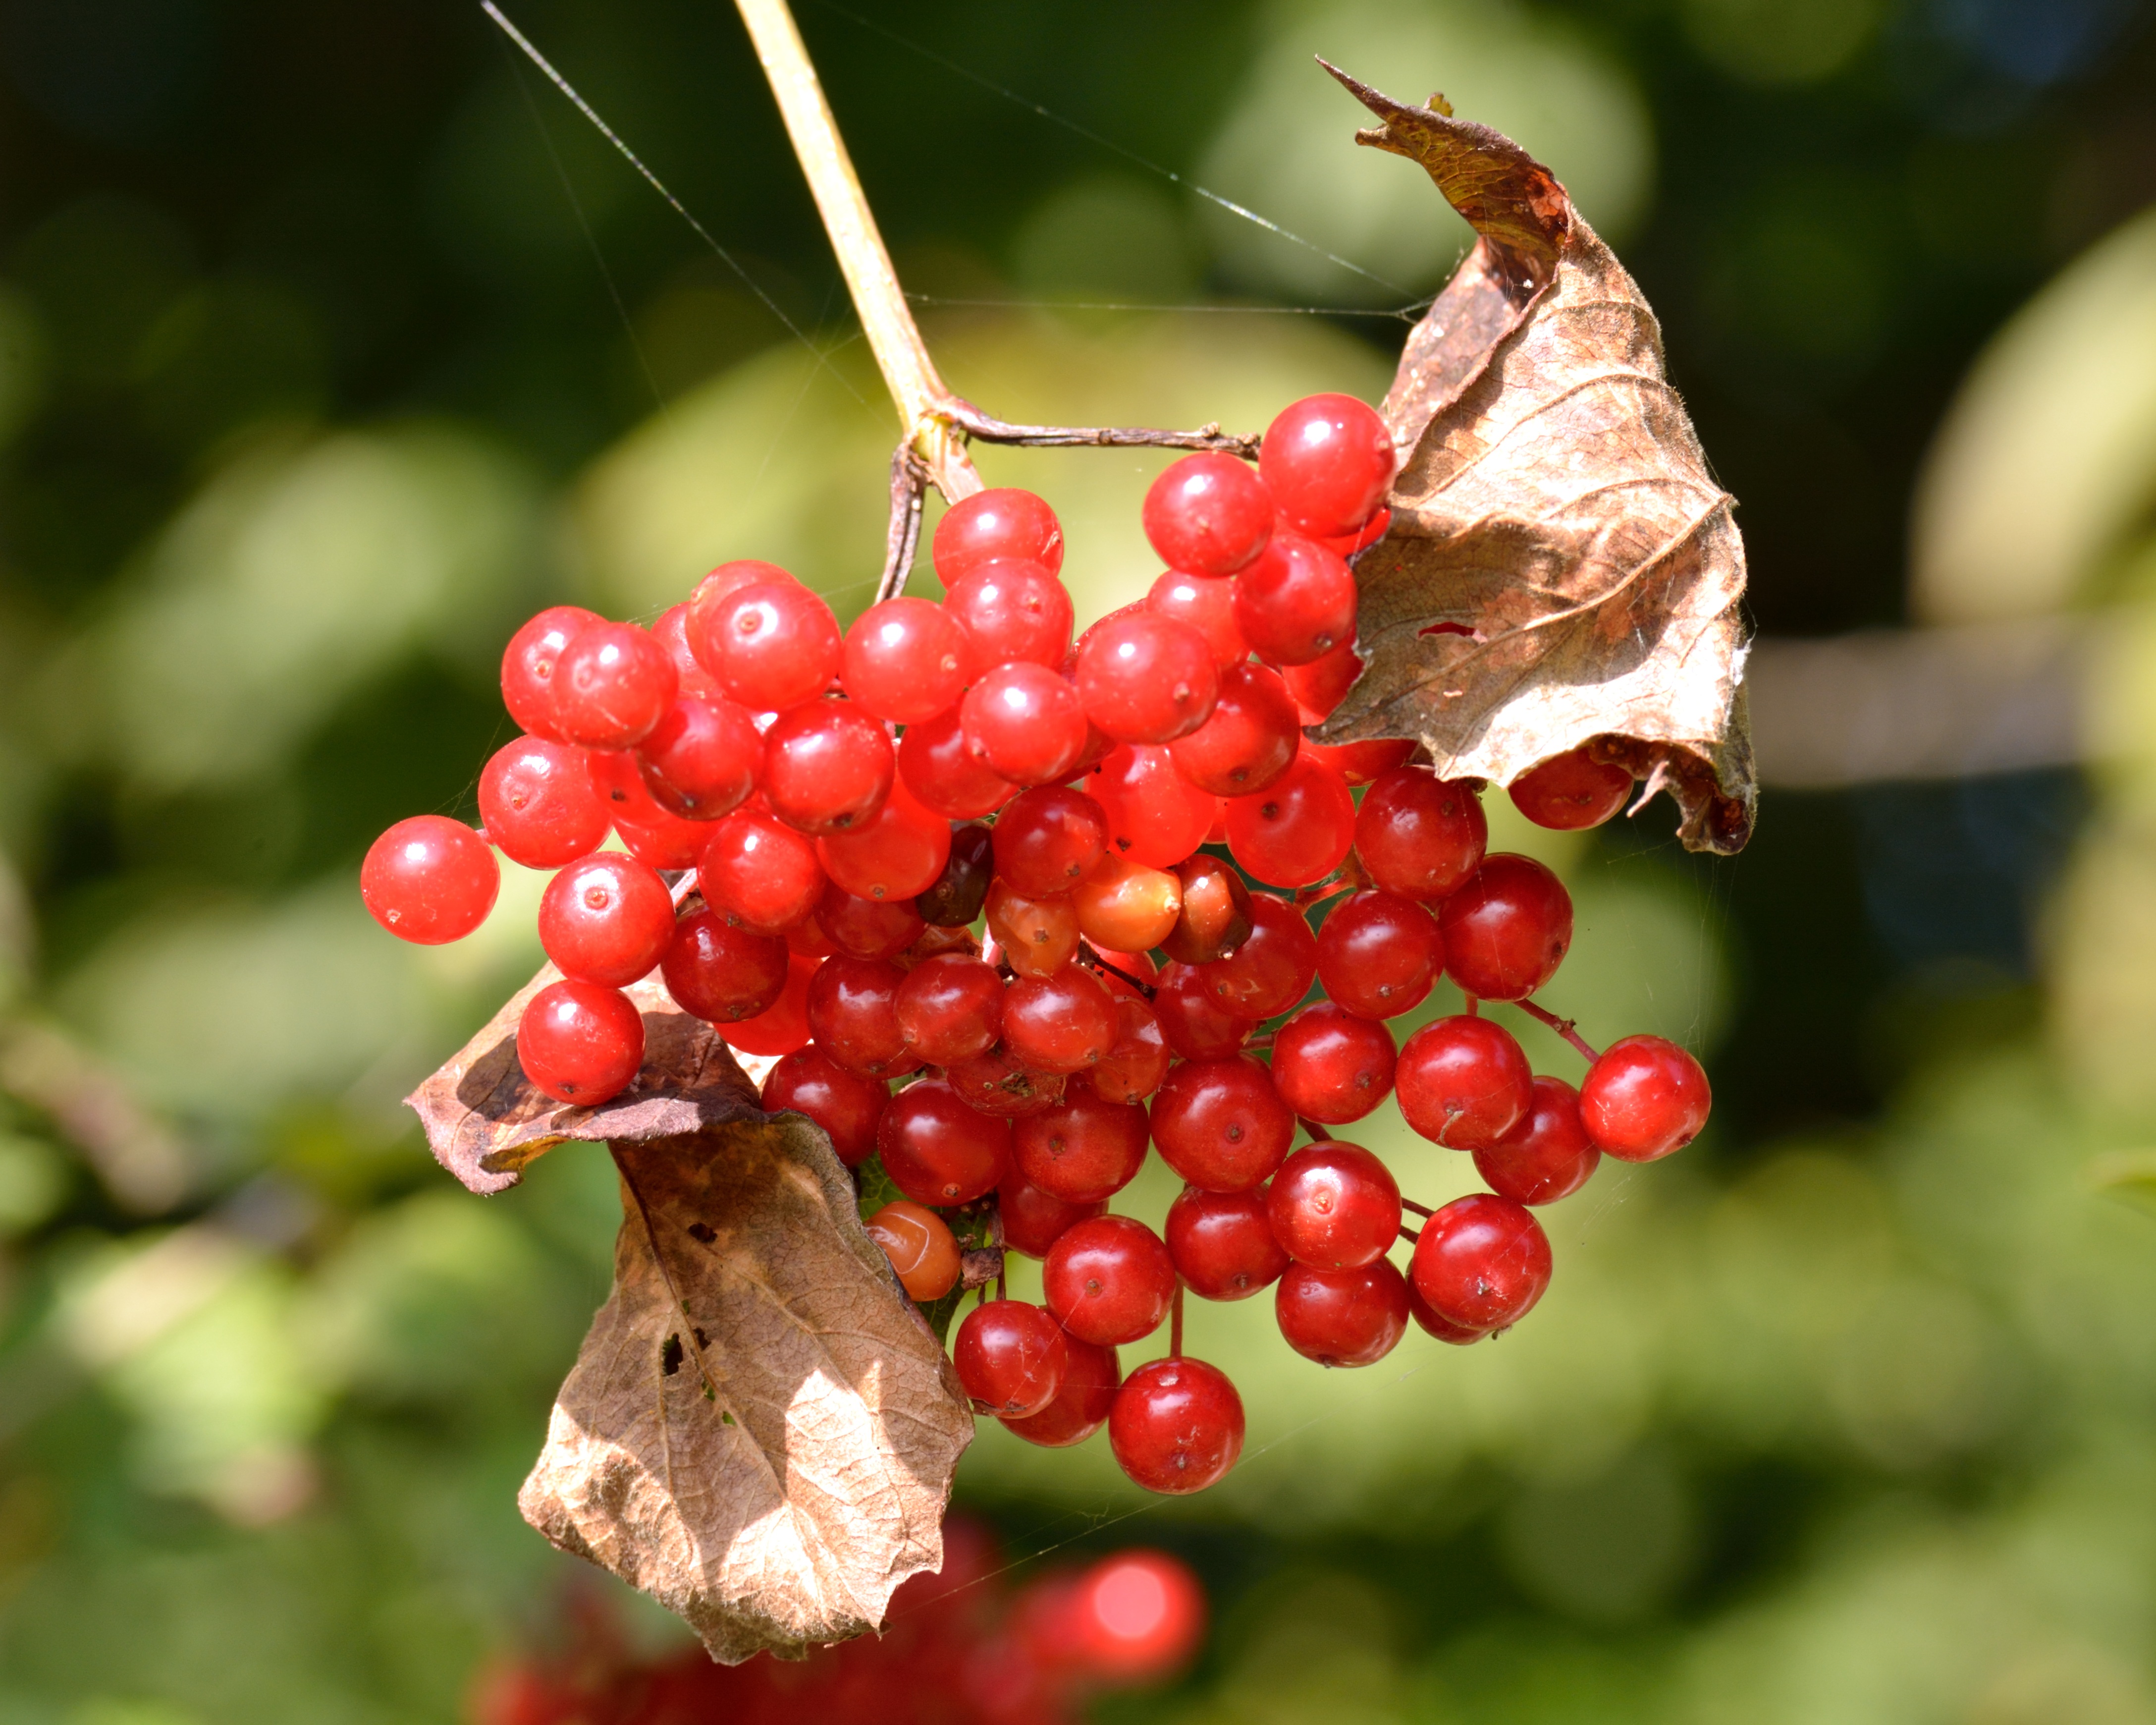
branch, plant, fruit, berry, leaf, flower, food, red, produce, autumn, flora, birds, berries, shrub, fruits, viburnum, rowan, macro photography, flowering plant, currant, woody plant, land plant